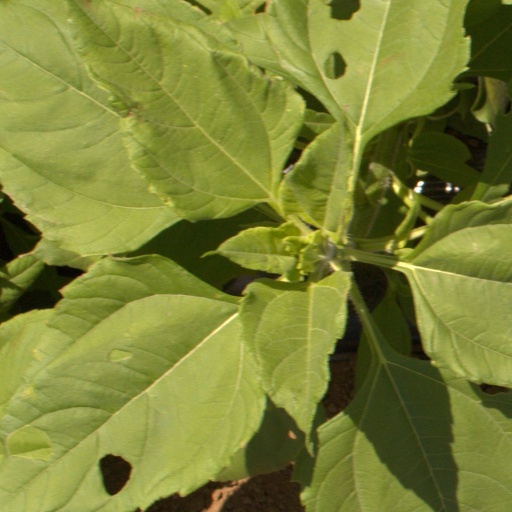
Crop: Jerusalem artichoke